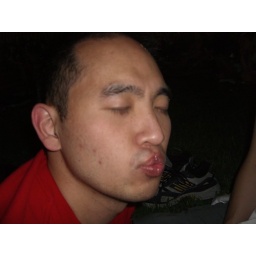
billy in a lovely shade of red lipstick to match his shirt